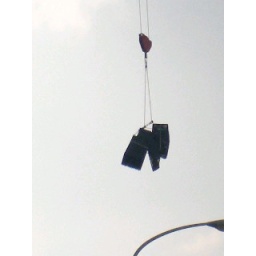
random metal chunks hovering over a street lamp